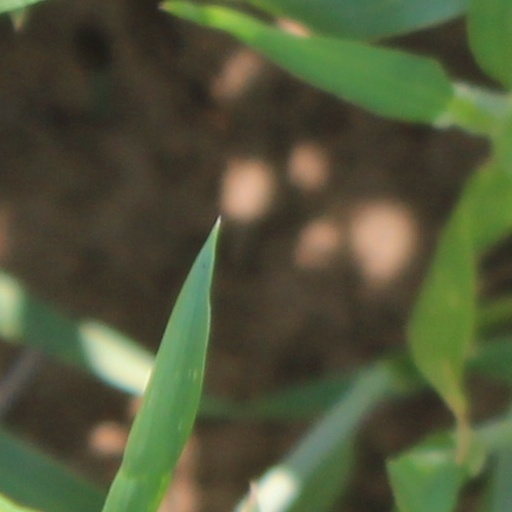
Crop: wheat